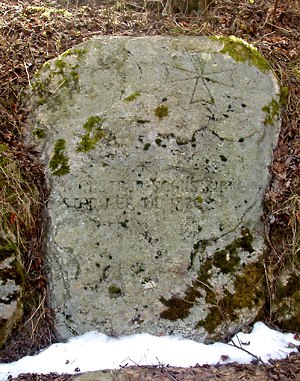
Odder Sogn / Tvenstrup Kirke
Den slidte tekst siger:Tvenstrup sogns kirke stod her til 1820
Monument hvor Tvenstrup Kirke stod indtil 1820
Odder Sogn, ligger i Odder Kommune i Region Midtjylland, tidl. Århus amt, Hads Herred.